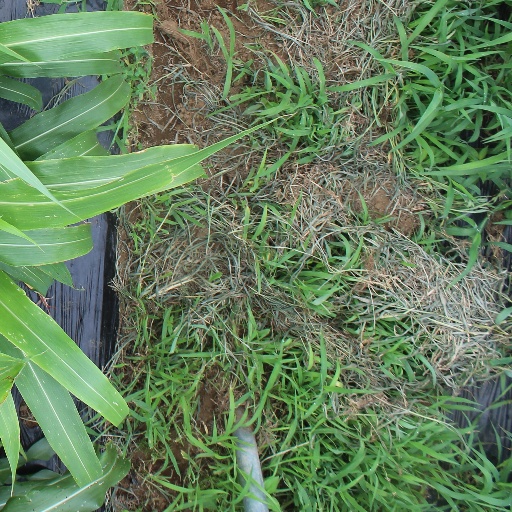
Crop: sorghum